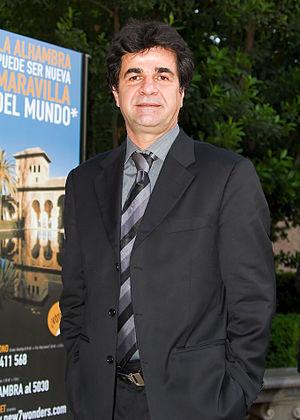
Ceci n'est pas un film est un film documentaire iranien réalisé par Jafar Panahi et Mojtaba Mirtahmasb, sorti en 2011.